Frankenburger Bratknödel

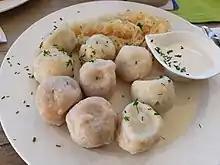
Typical serving of frankenburger bratknödel

Frankenburger Bratknödel (Central Bavarian: Fraungabuaga Bratknedl), are an Austrian specialty of knödel unique to the municipality of Frankenburg am Hausruck, in Upper Austria.